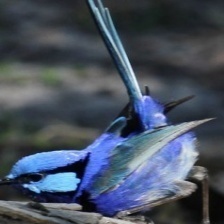
Species: SPLENDID WREN
Scientific name: MALURUS SPLENDENS